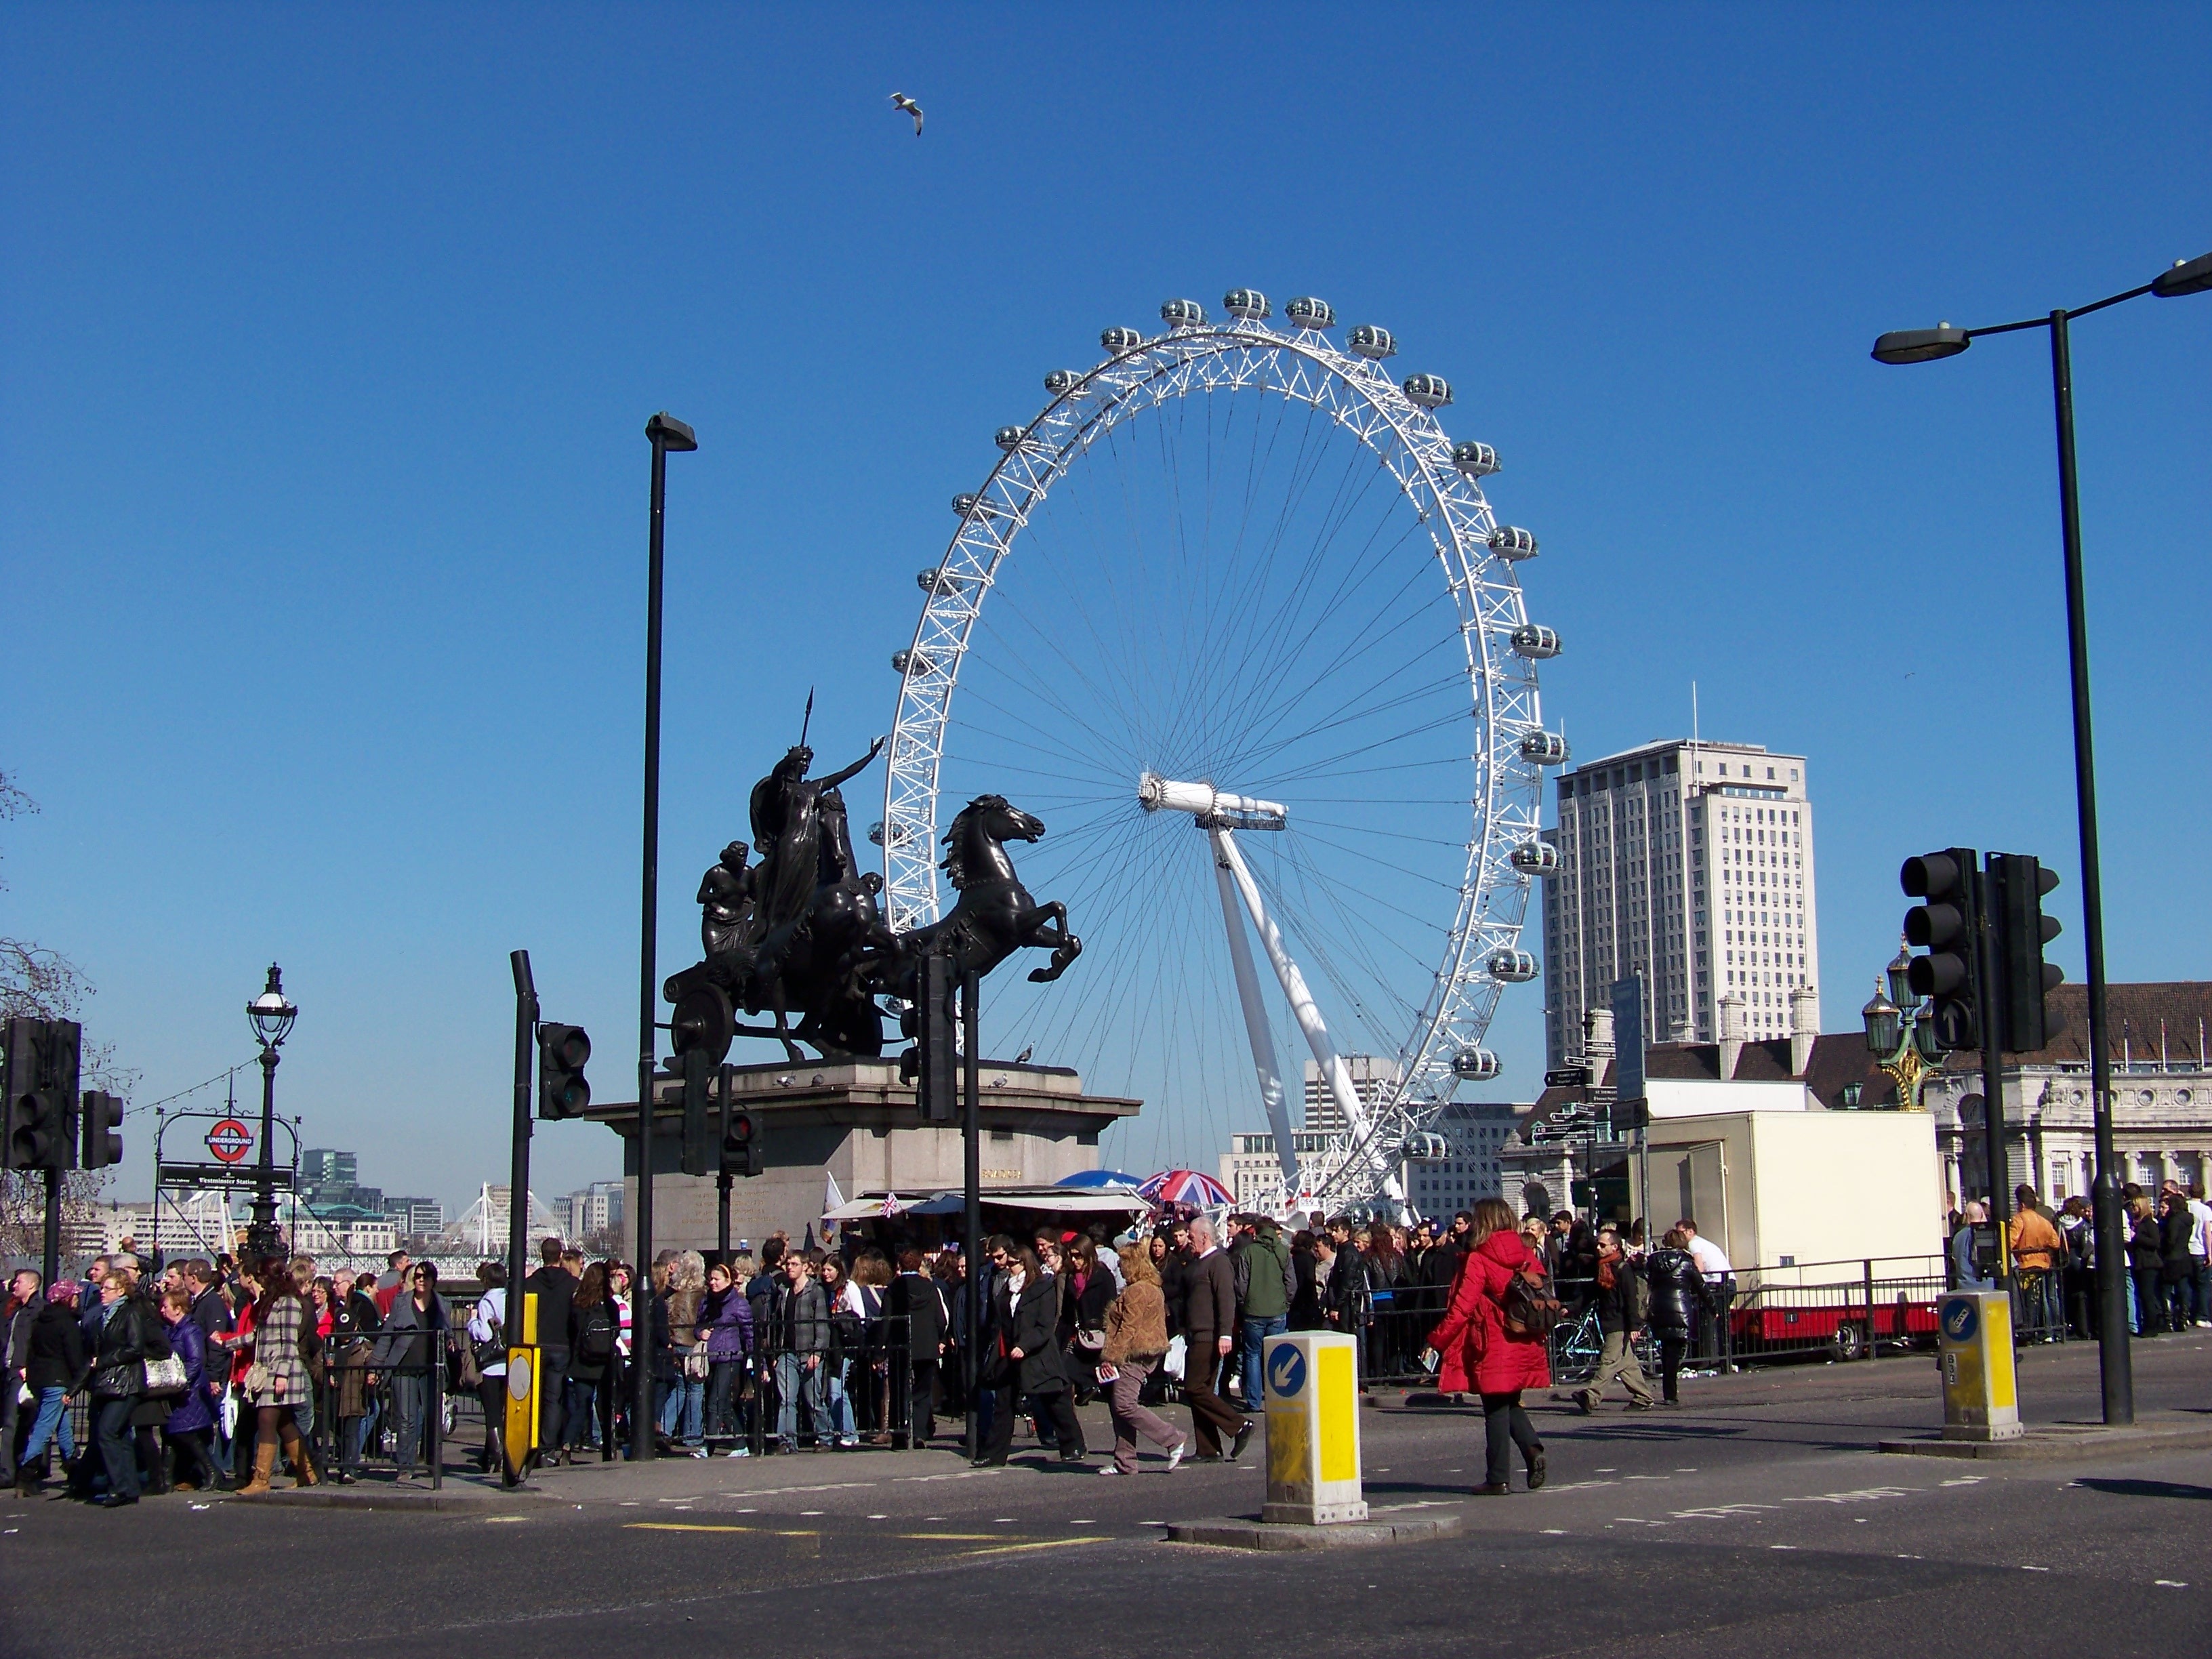
street, crowd, monument, downtown, ferris wheel, amusement park, england, london, festival, fair, the london eye, the crowd, the intersection